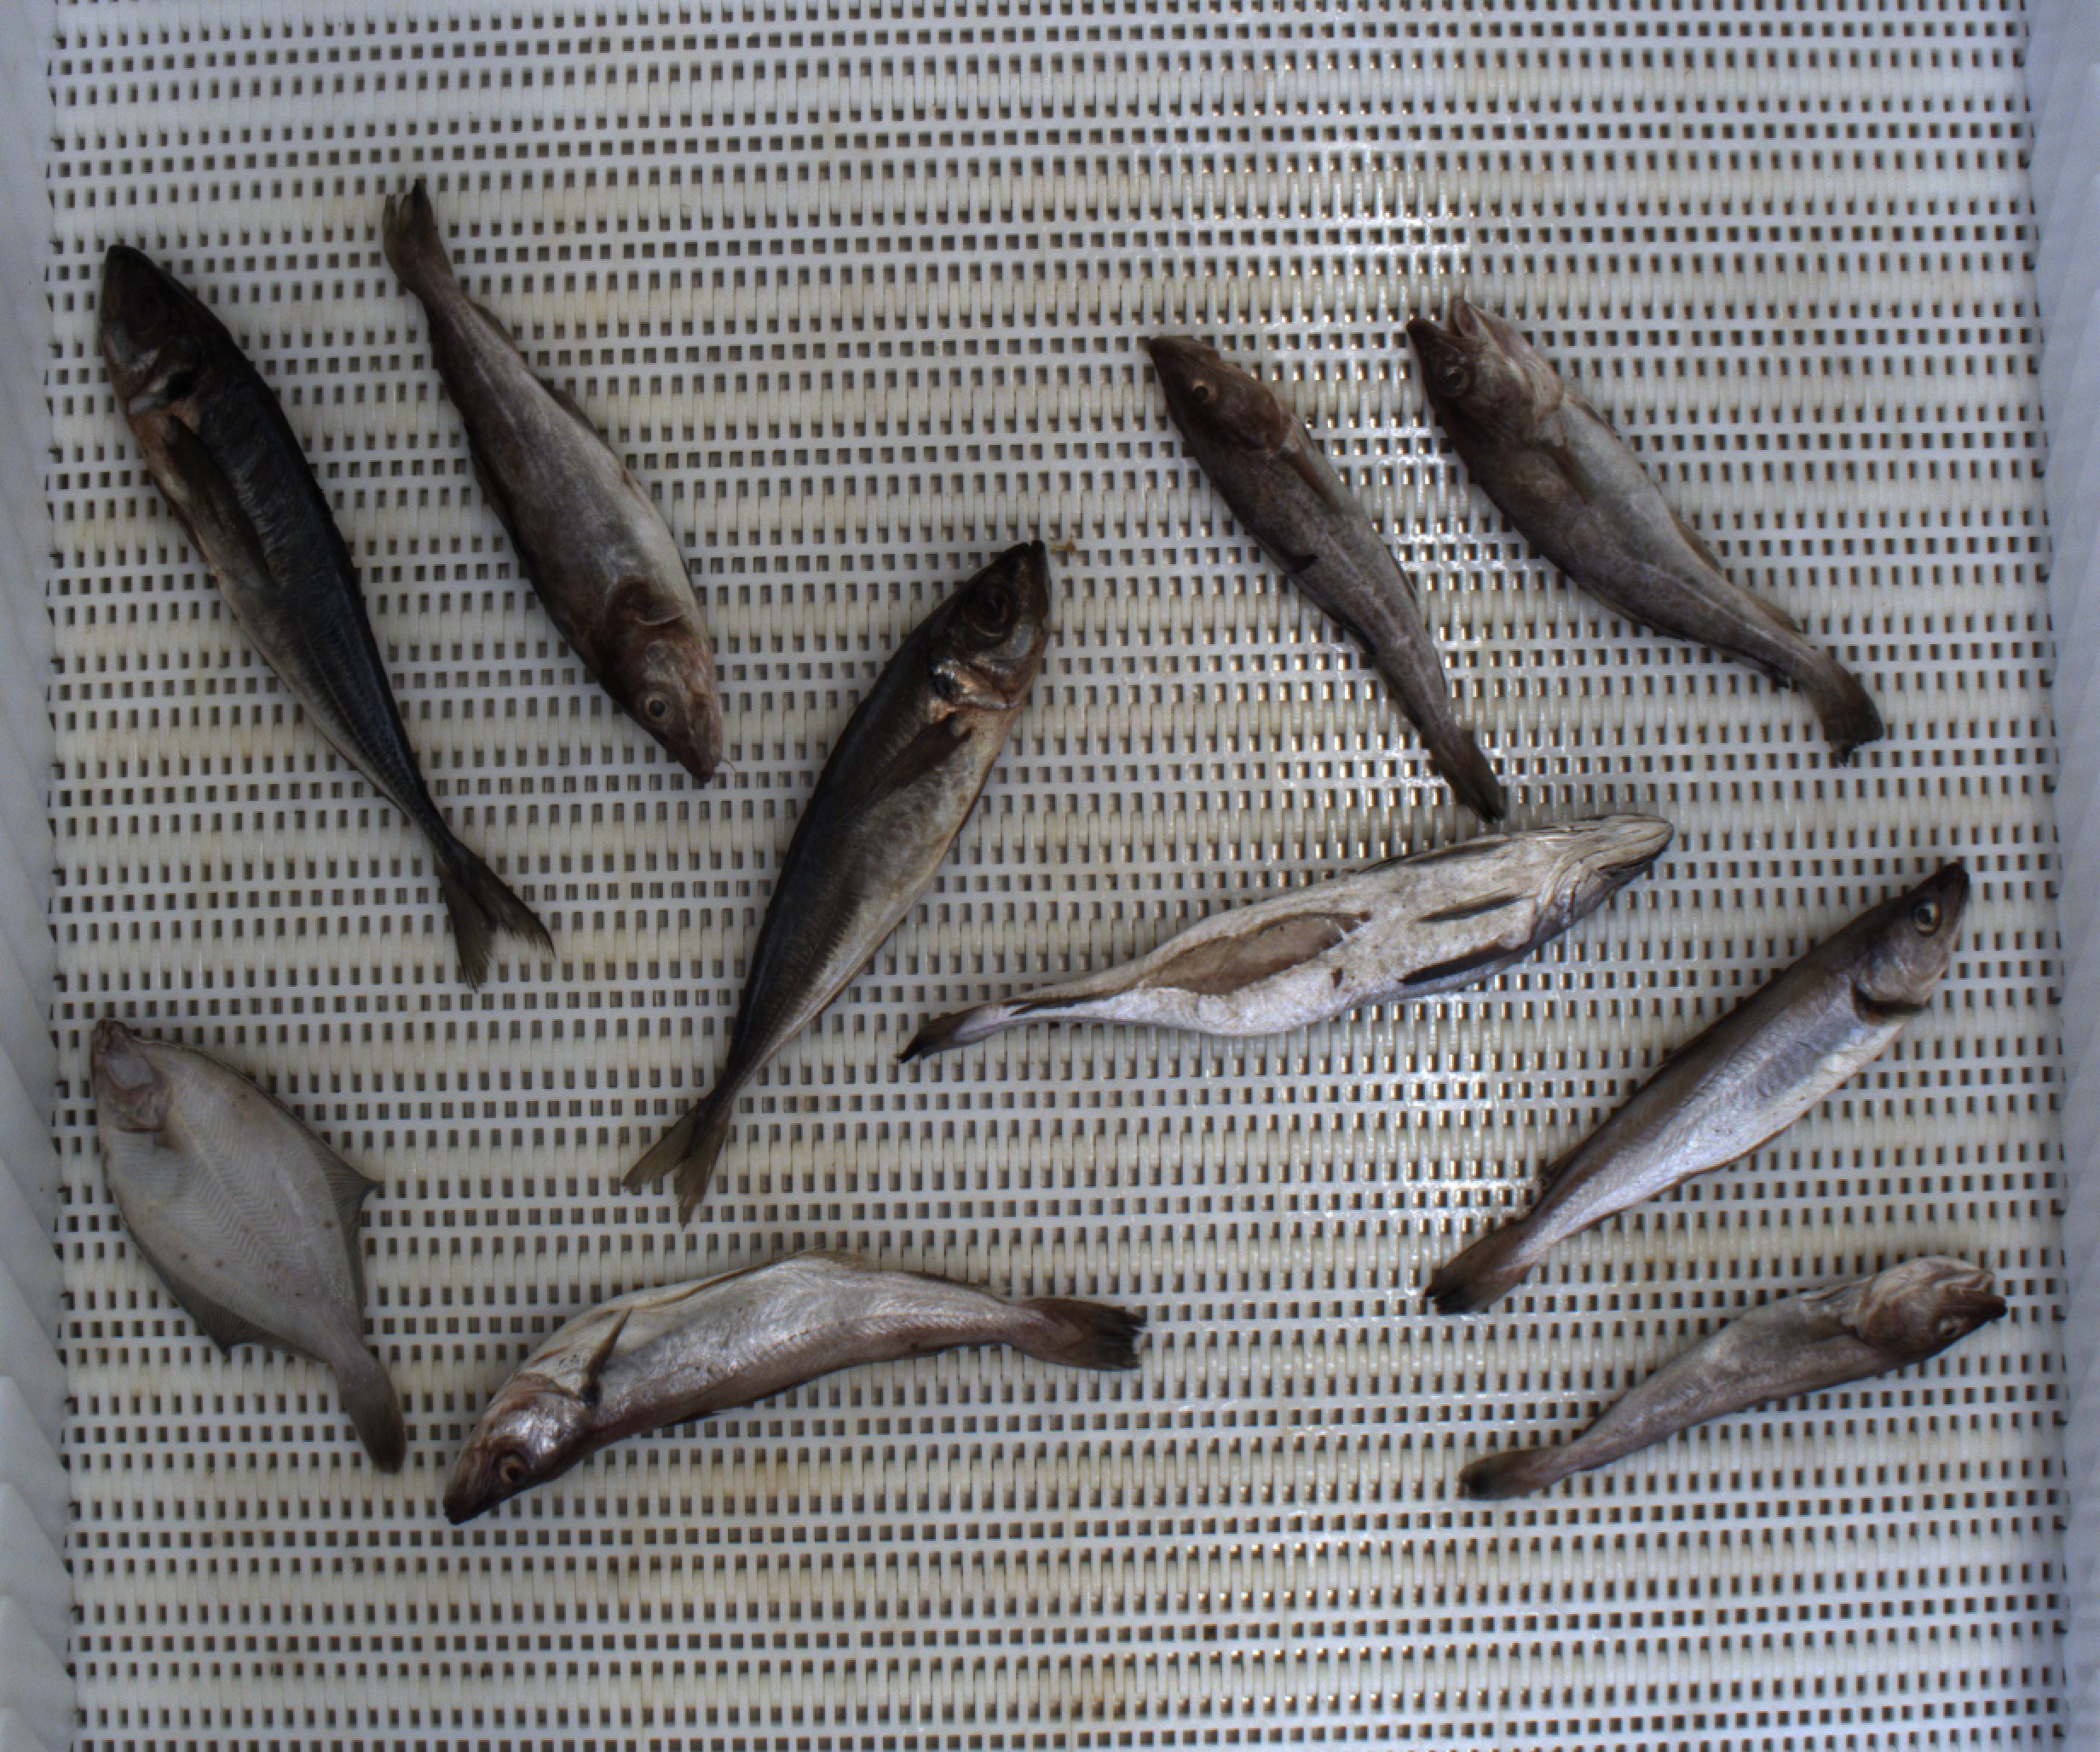
Total fish: 10
Cod: 4
Haddock: 0
Whiting: 2
Hake: 1
Horse mackerel: 2
Saithe: 0
Other: 1